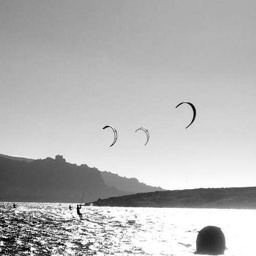
A group of kiteboarding over a body of water.
Three people are parasailing on surf boards in the ocean.
Black and white of windsurfers on a lake.
some wind kite surfers are surfing and a hill
Several people on the water being pulled by kites.